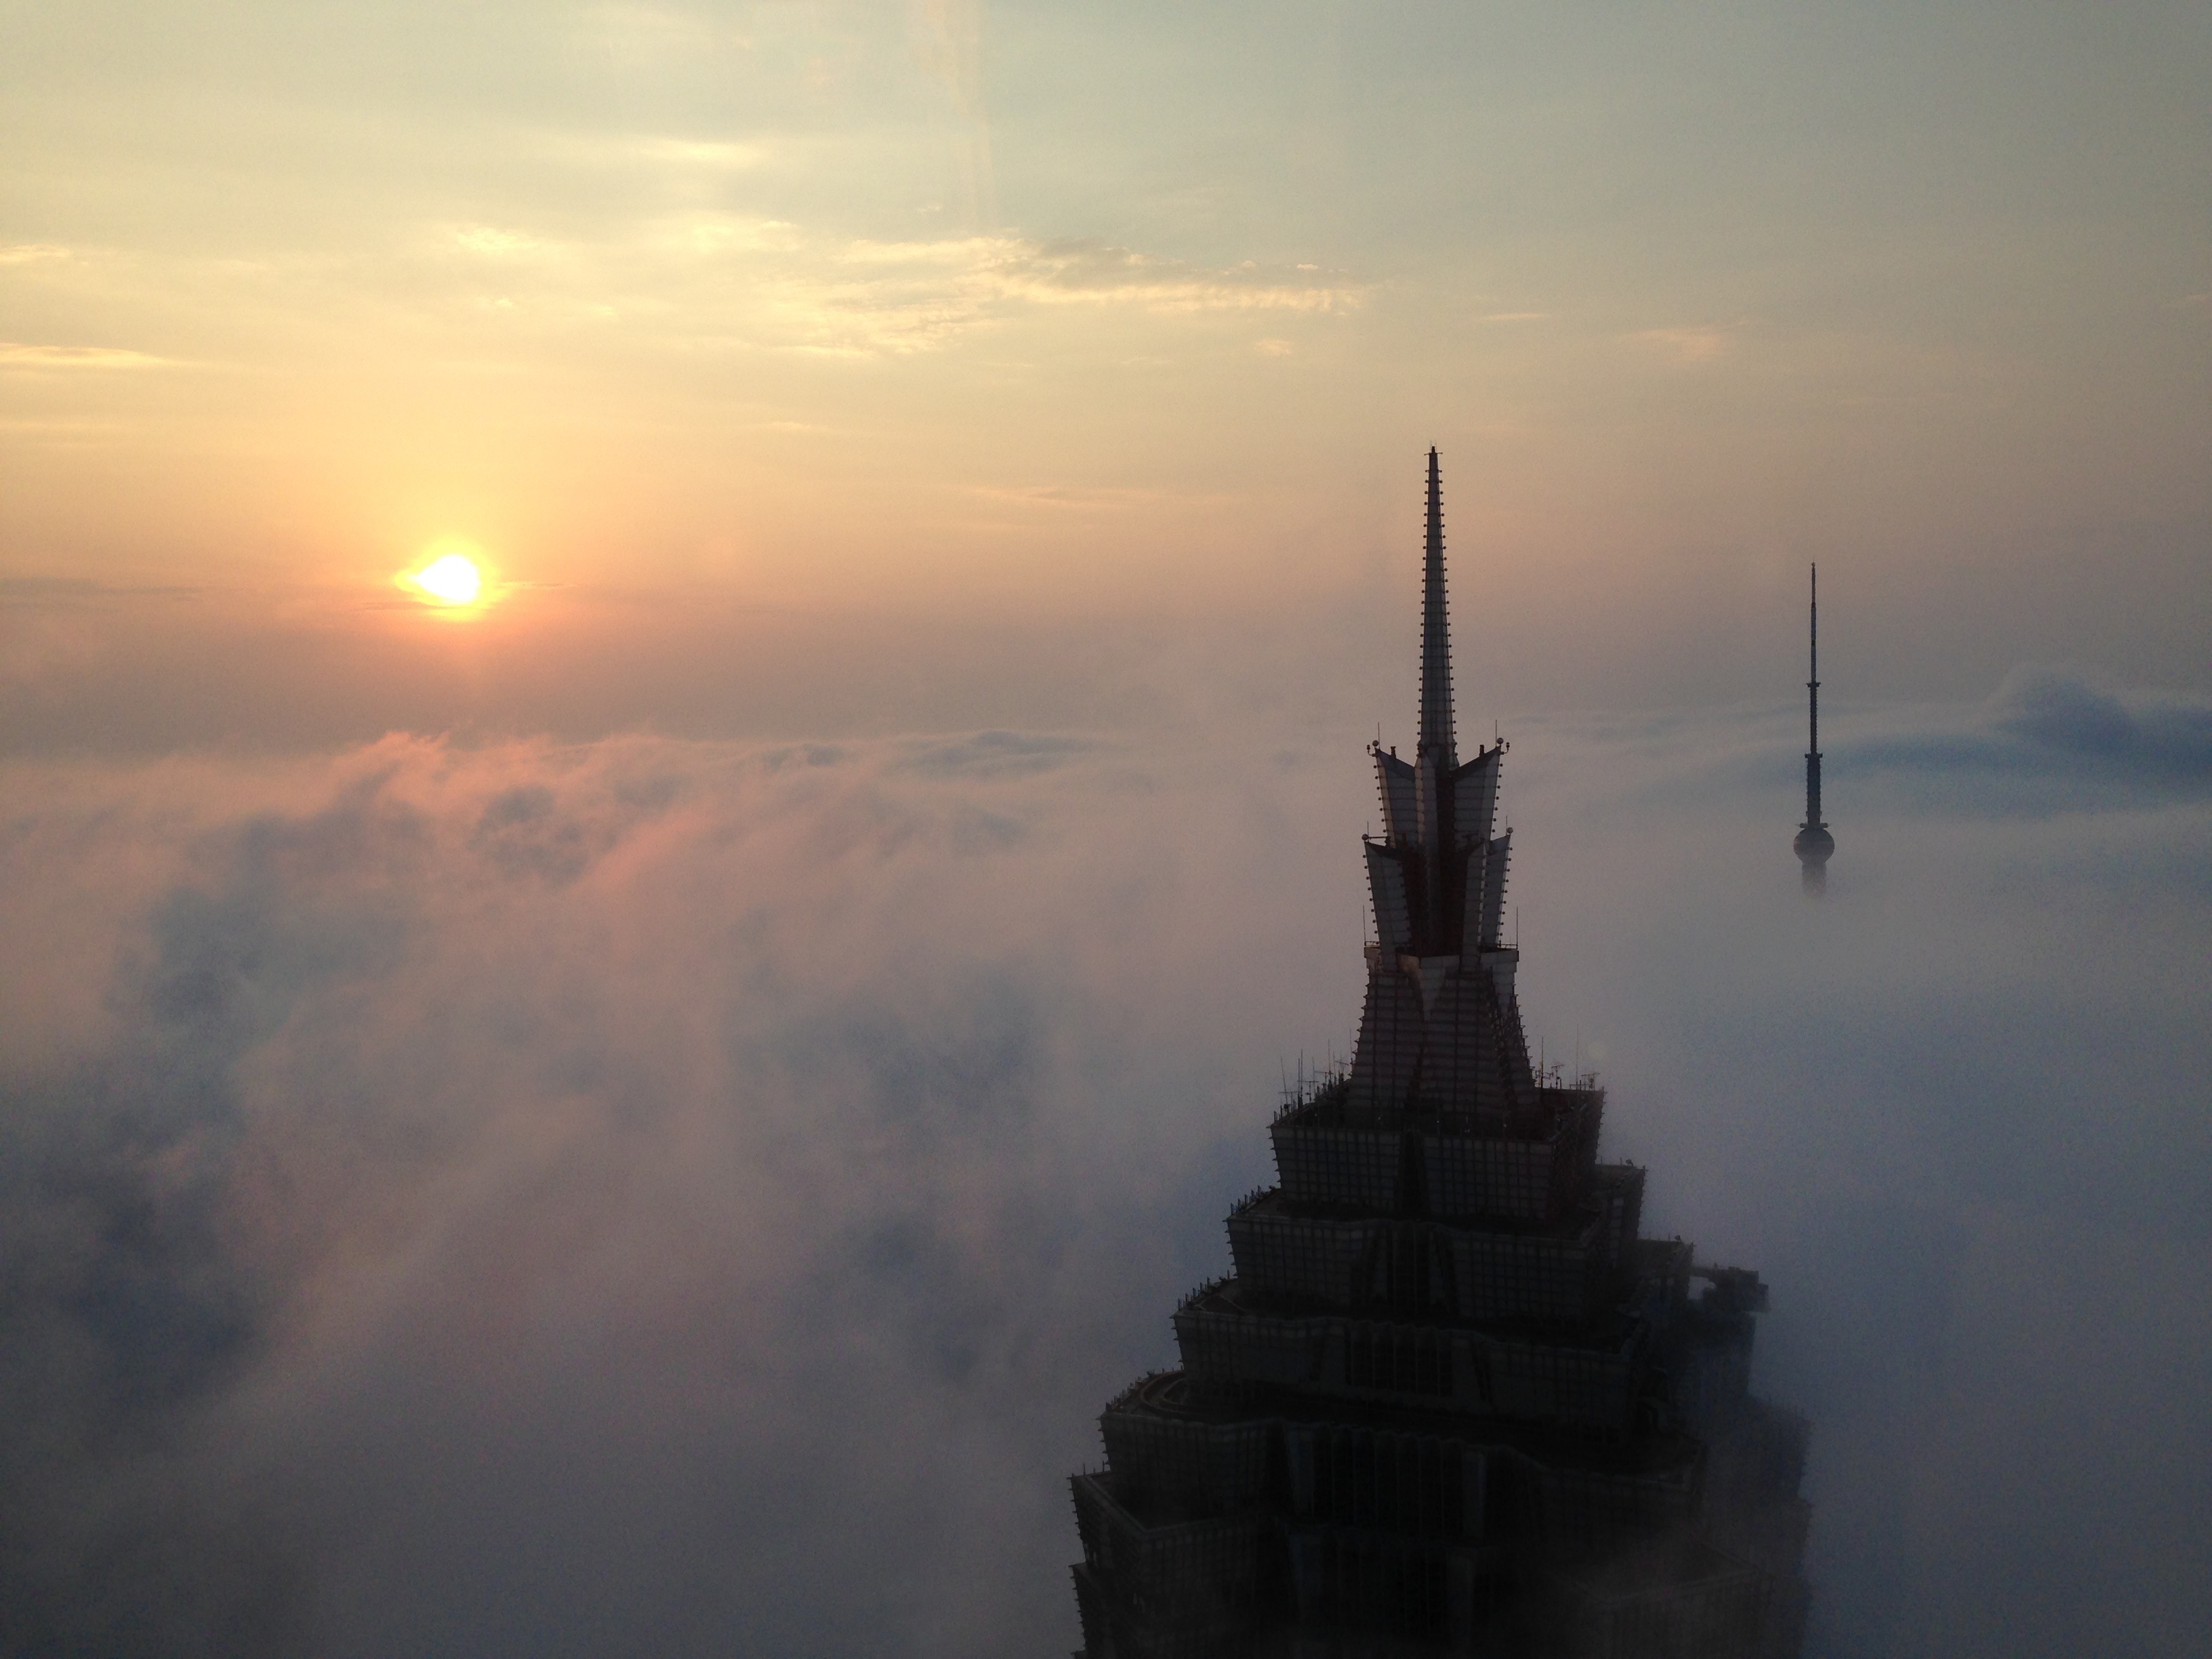
sea, horizon, cloud, architecture, structure, sky, sun, fog, sunrise, sunset, mist, sunlight, morning, building, dawn, atmosphere, dusk, evening, construction, reflection, high, tower, weather, haze, exterior, freedom, above, clouds, skyscrapers, tall, tips, antennas, peaking, atmospheric phenomenon, atmosphere of earth